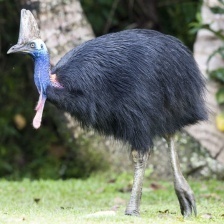
Species: CASSOWARY
Scientific name: CASUARIUS